1926–27 FBUs Mesterskabsrække

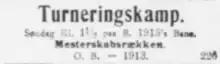
Newspaper advertisement for the league match between B 1913 and Odense BK on 26 September 1926.

B 1909's top scorer in the league became Creutz Jensen with 13 goals followed by Emil Petersen with 6 goals.